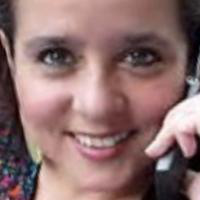
Age group: age 31-40